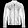
Label: Coat